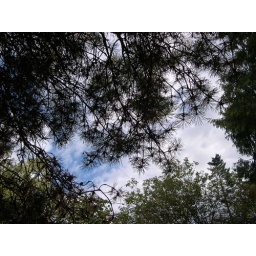
Sitting under my pine tree on a gorgeous September day!